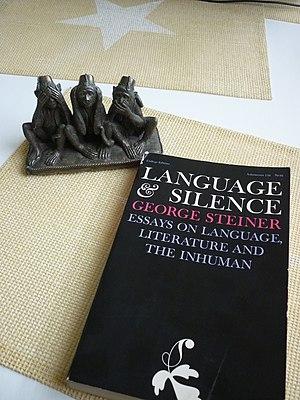
Francis George Steiner, né le 23 avril 1929 à Neuilly-sur-Seine et mort le 3 février 2020 à Cambridge, est un critique littéraire, linguiste, écrivain et philosophe franco-américano-britannique, spécialiste de littérature comparée et de théorie de la traduction.